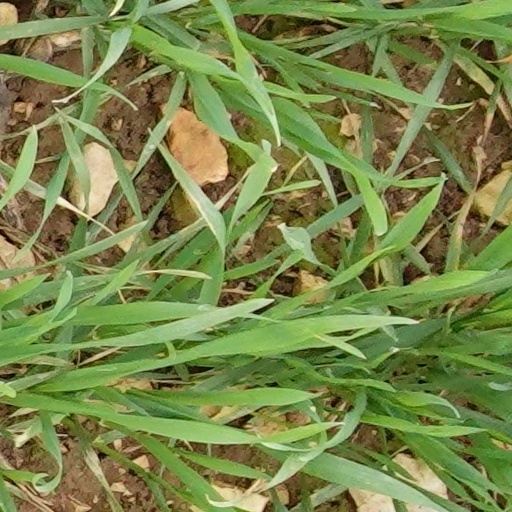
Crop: wheat